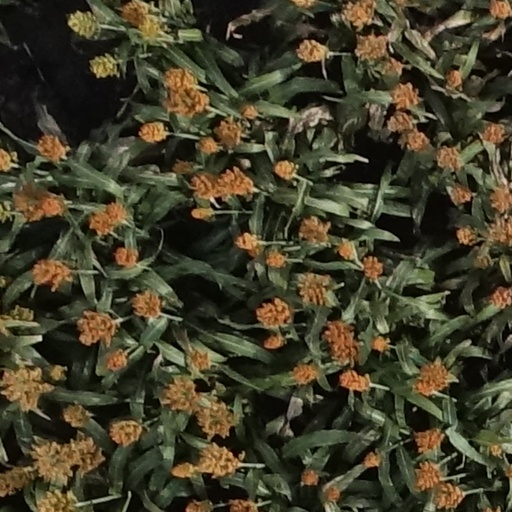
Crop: sorghum